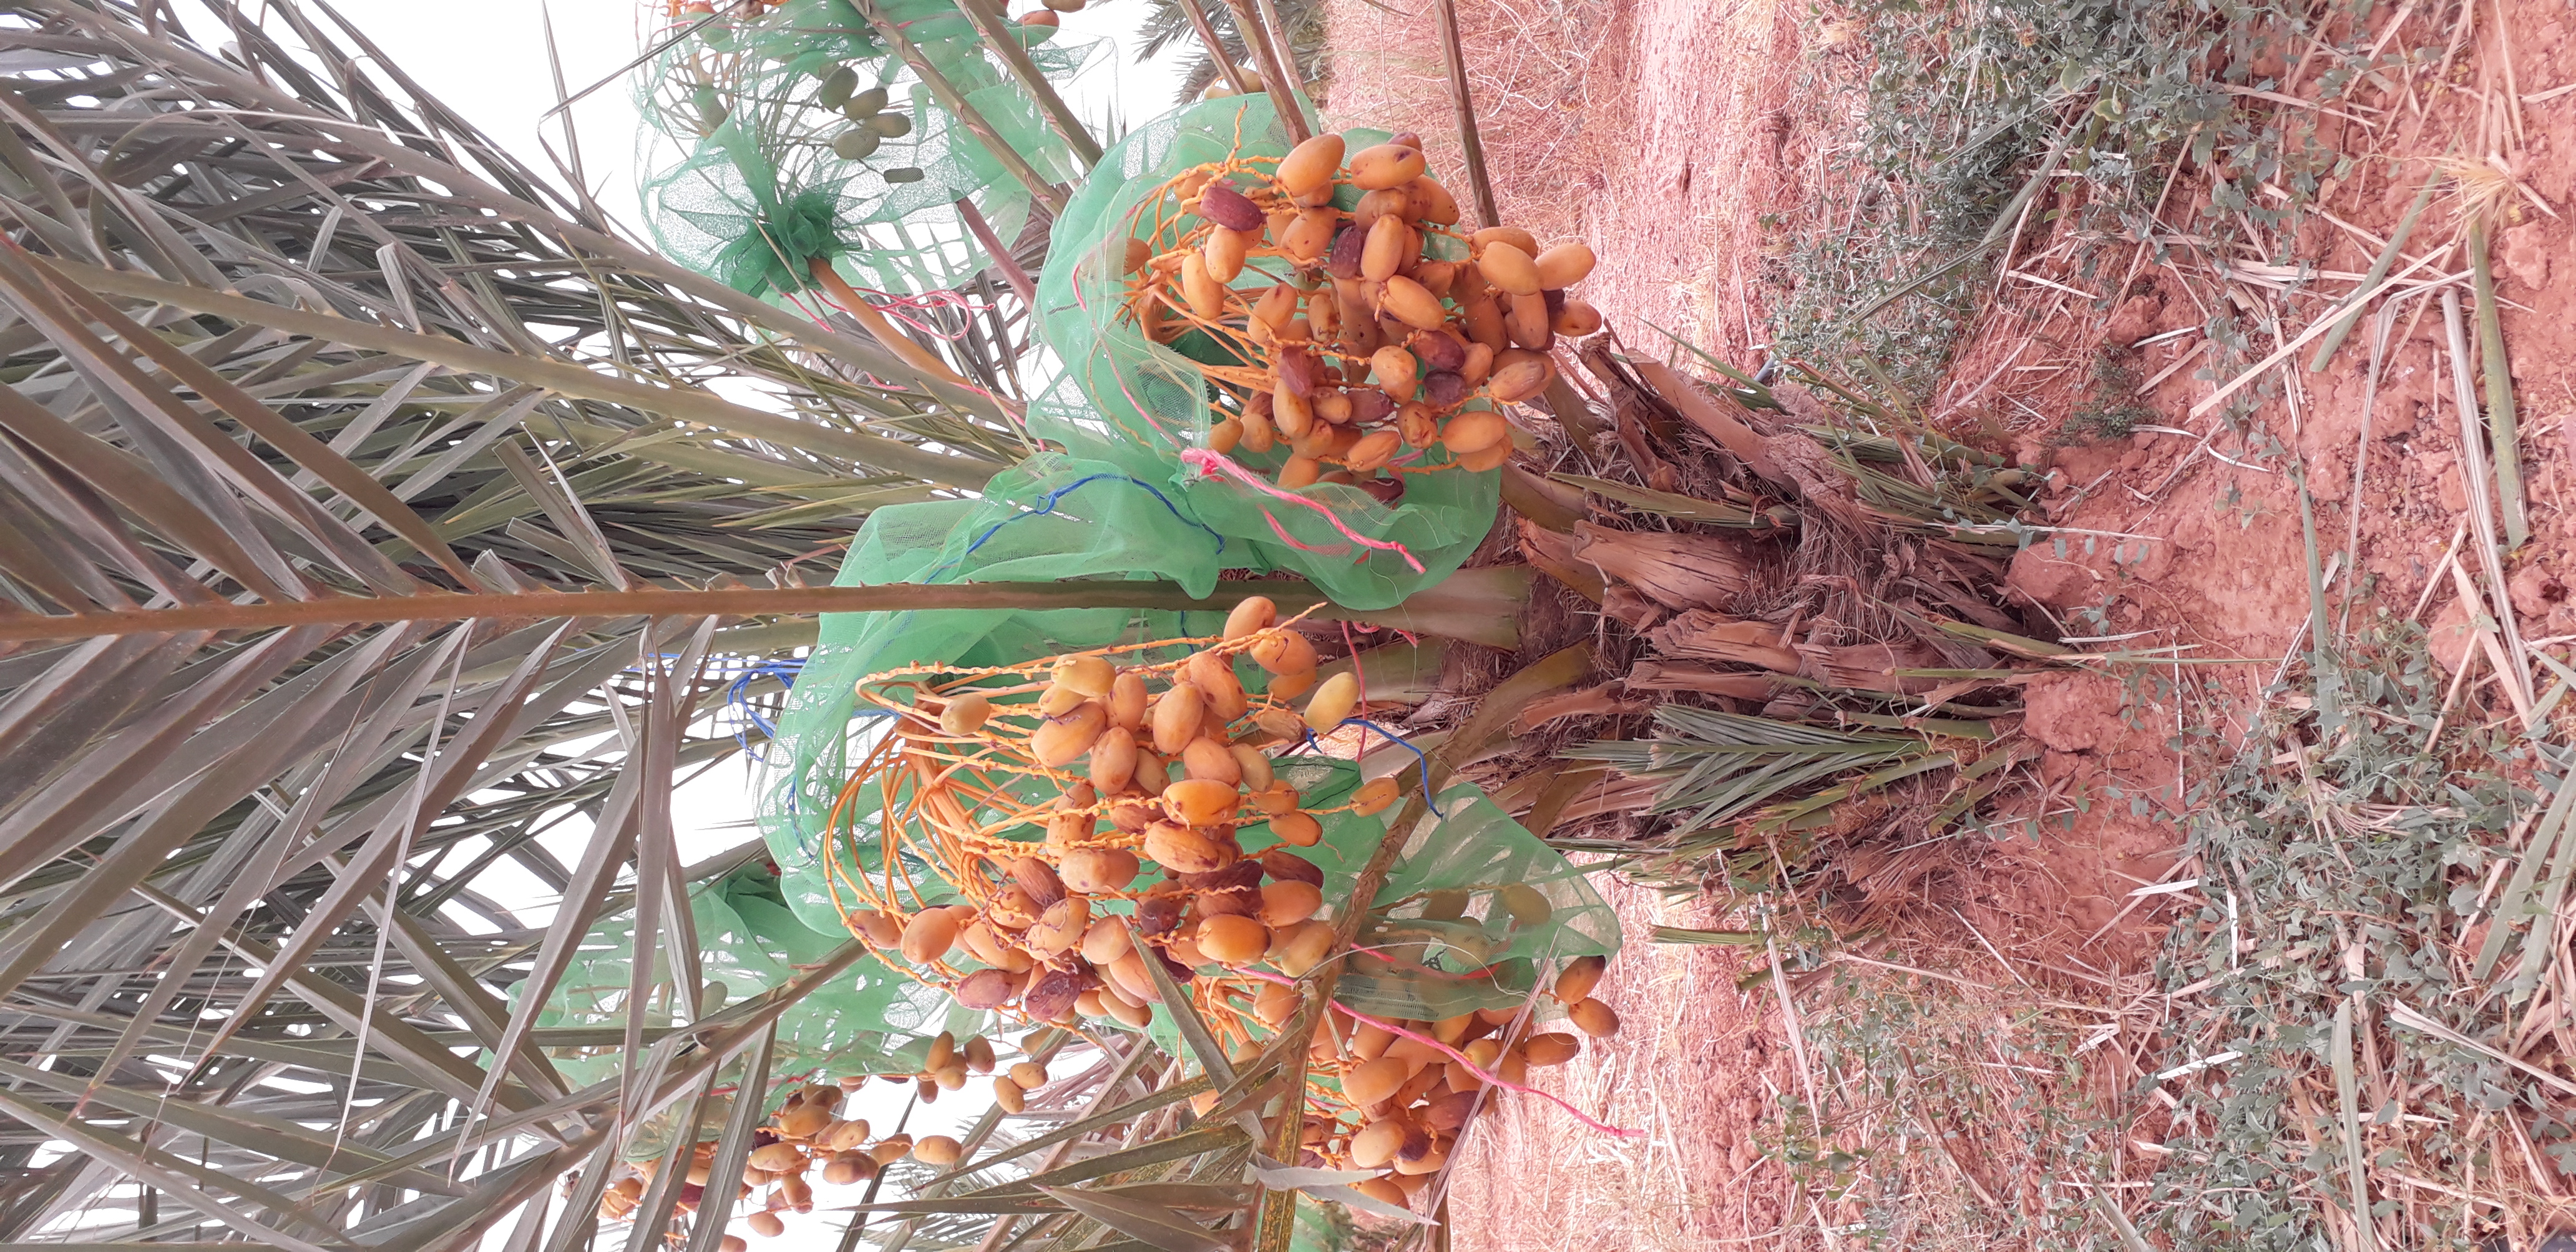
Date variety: Boumajhoul